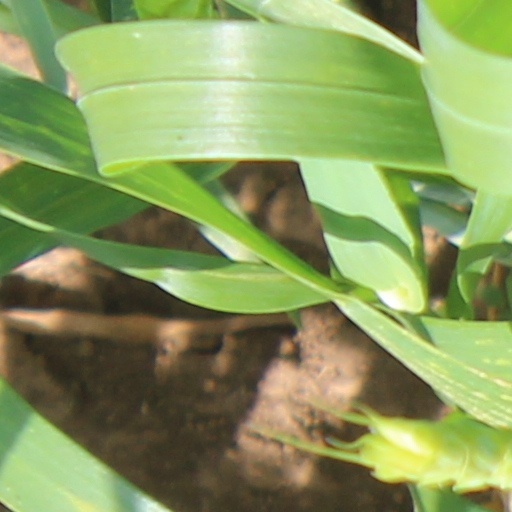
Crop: wheat